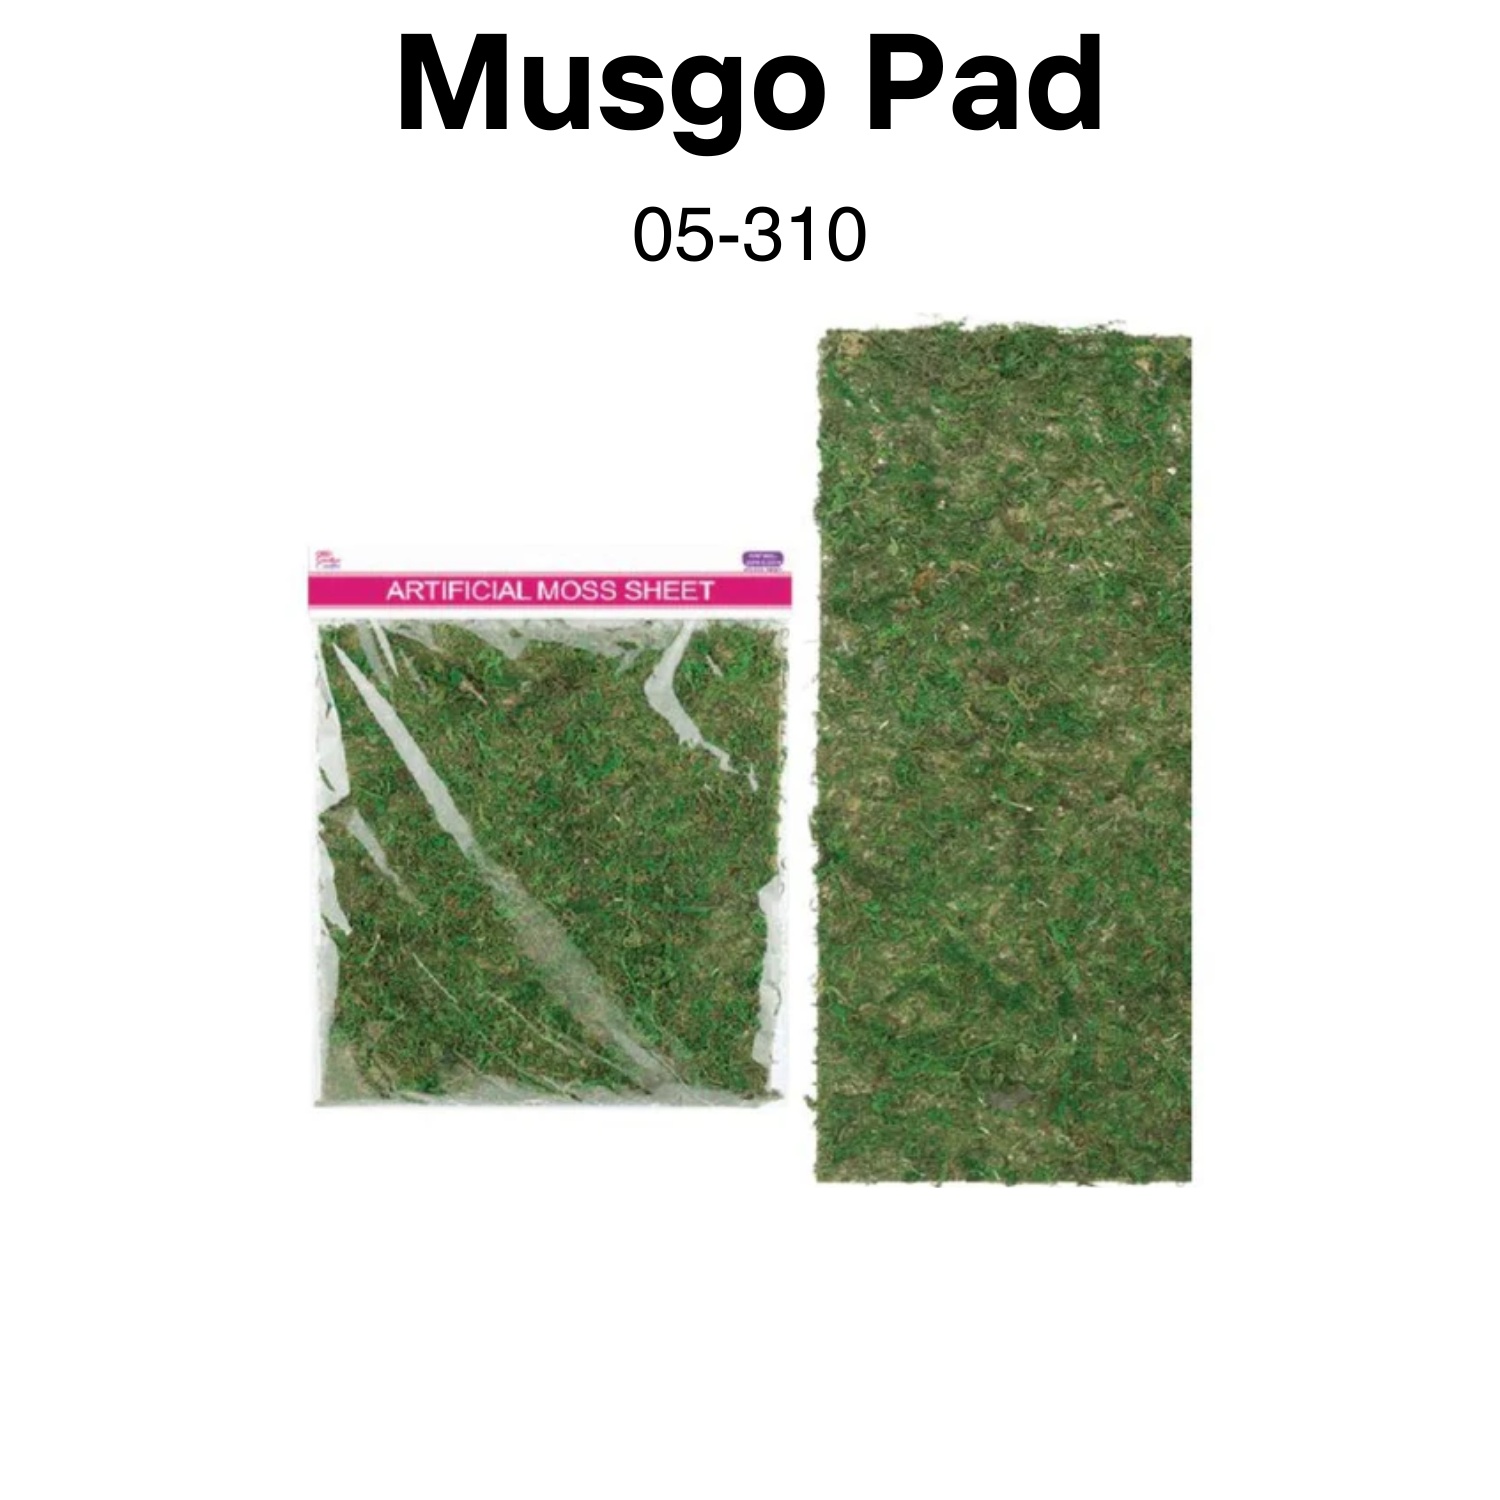
Musgo Pad 12"x20"
Brand: Genesis Party and Crafts Supplies
Category: Arts & Entertainment > Hobbies & Creative Arts > Arts & Crafts > Art & Crafting Materials > Filling & Padding Material > Filling Pellets